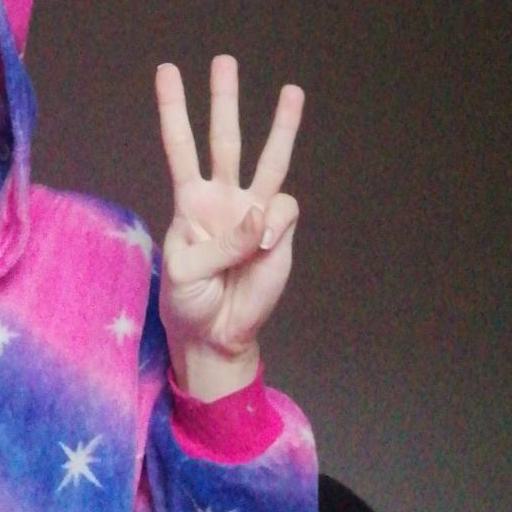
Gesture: three